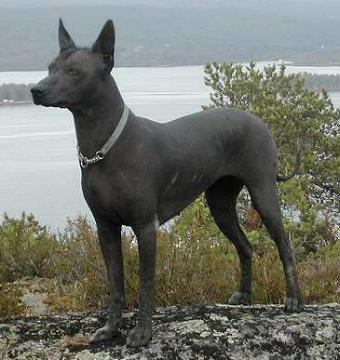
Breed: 220-n000069-Mexican_hairless